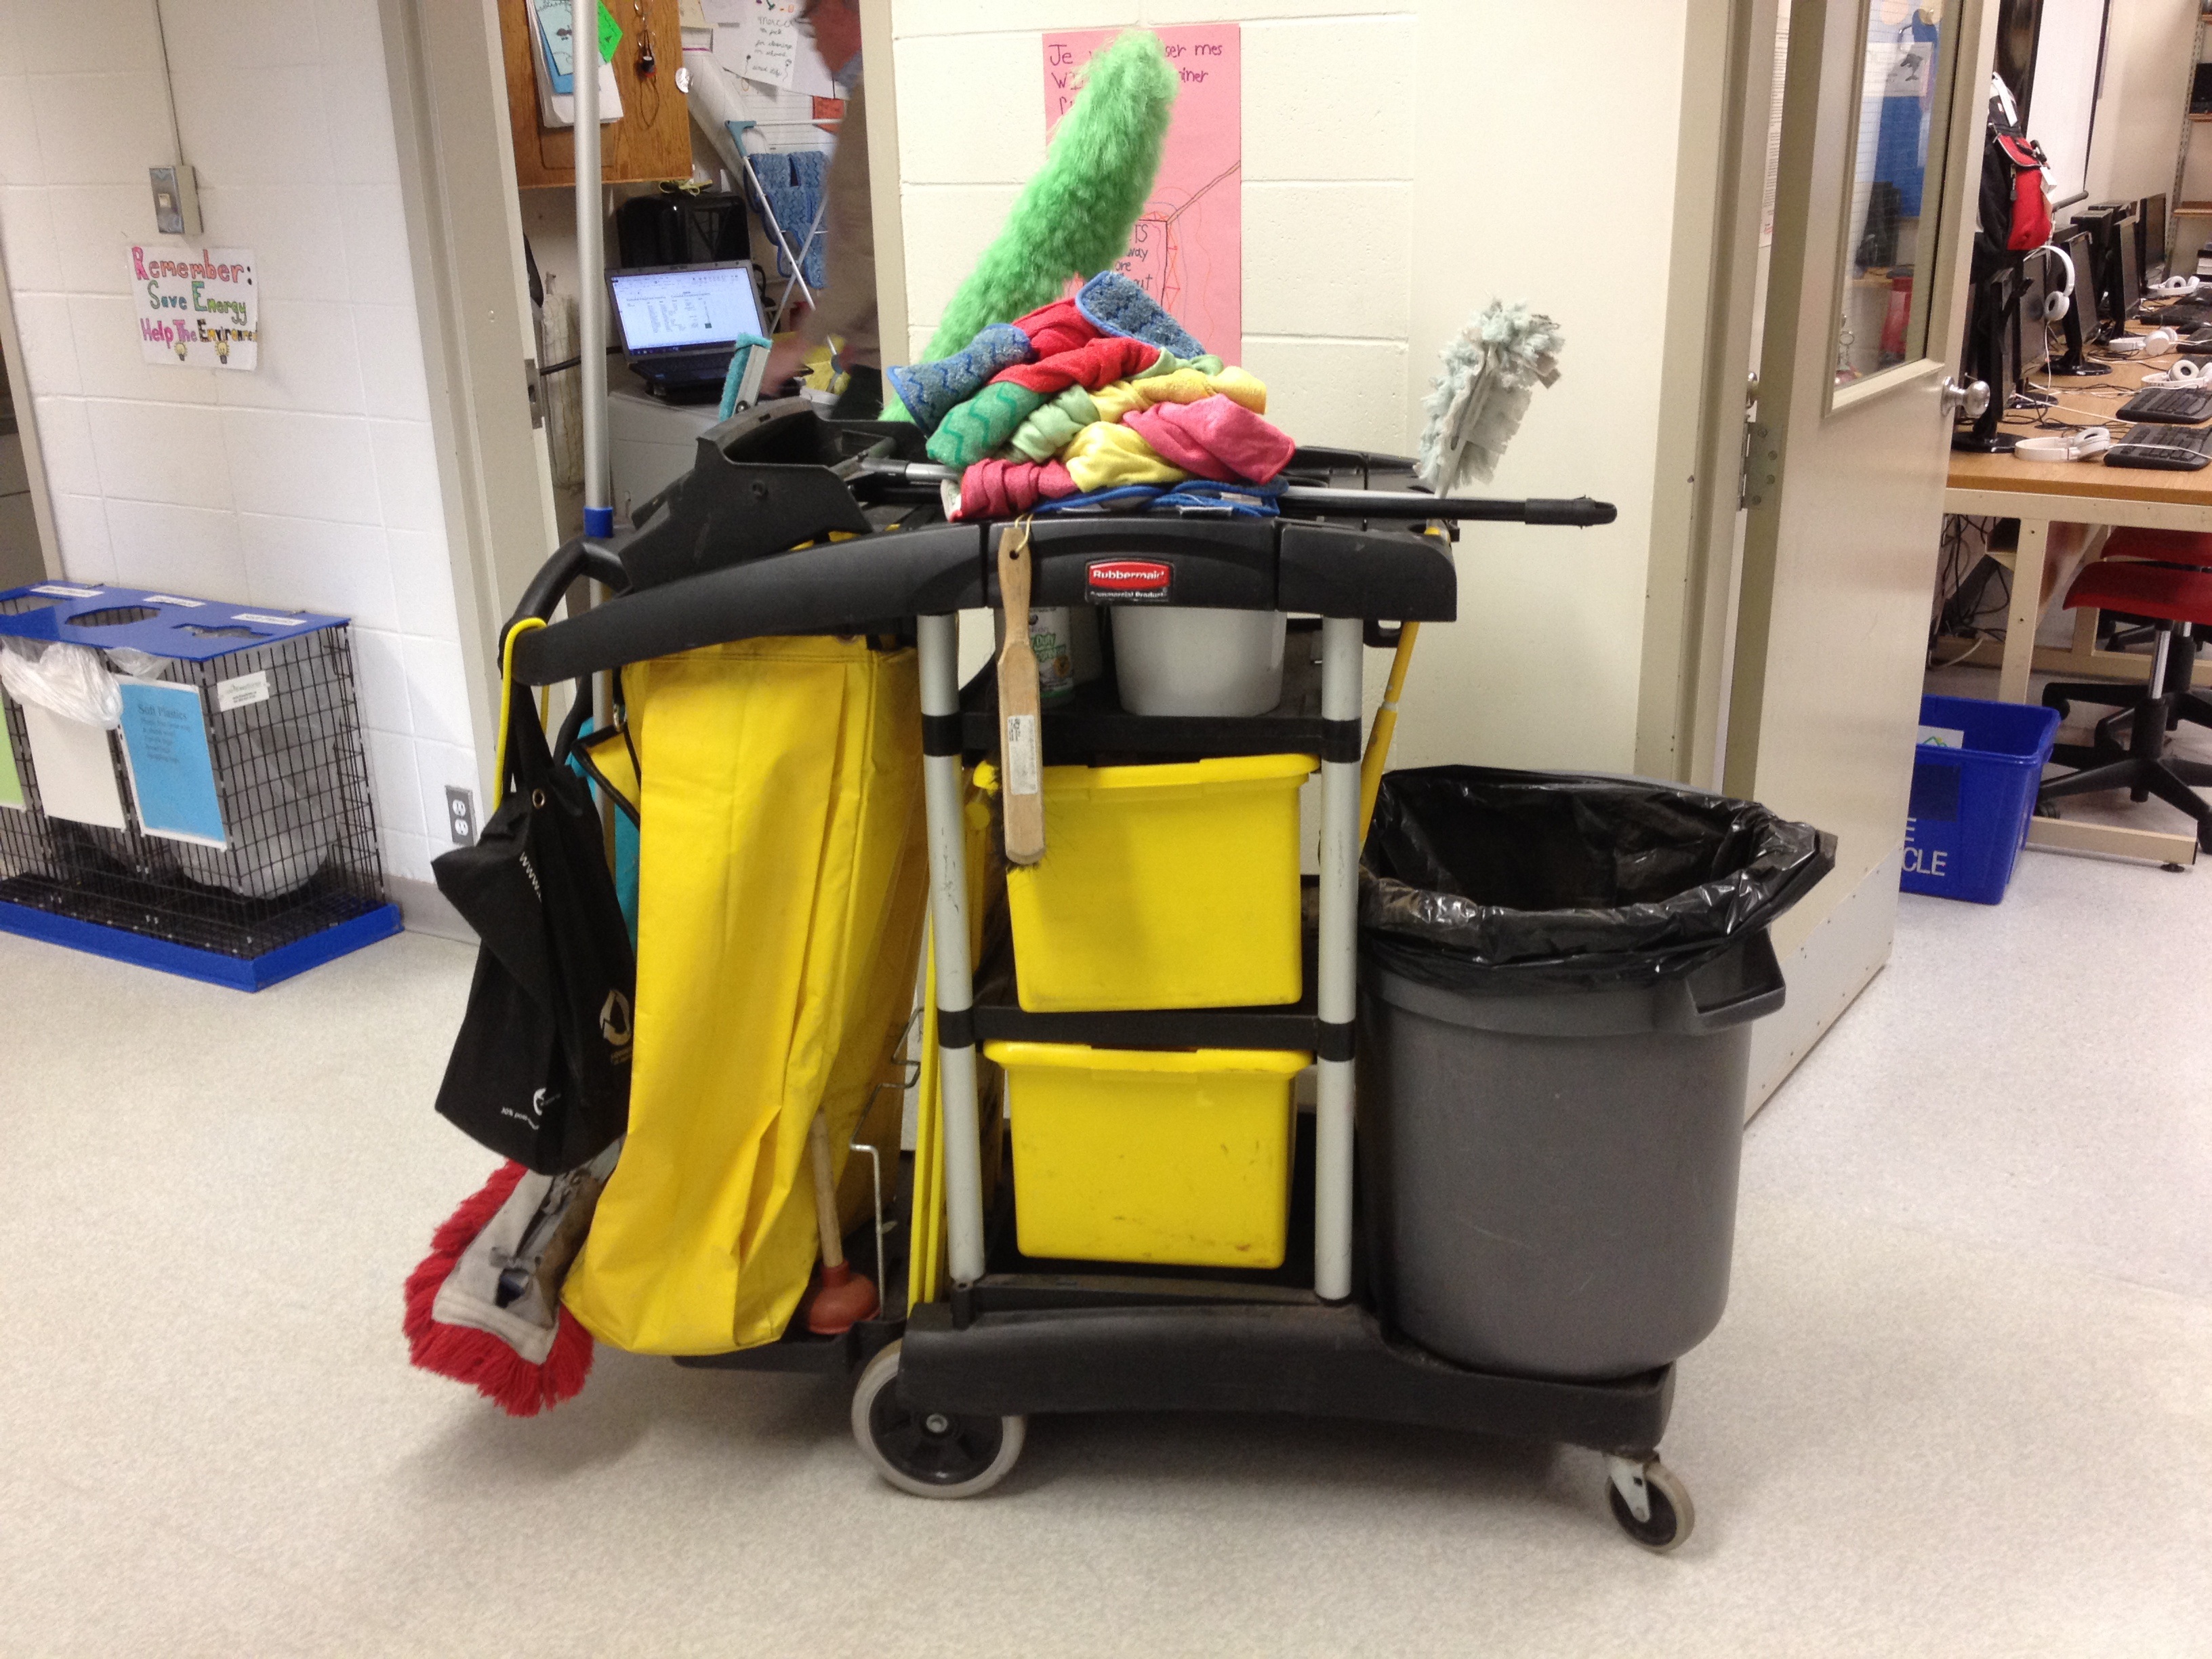
cart, equipment, clean, janitor, product, cool image, cleaning, cool photo, maintenance, baby carriage, product design, housekeeping, mopping